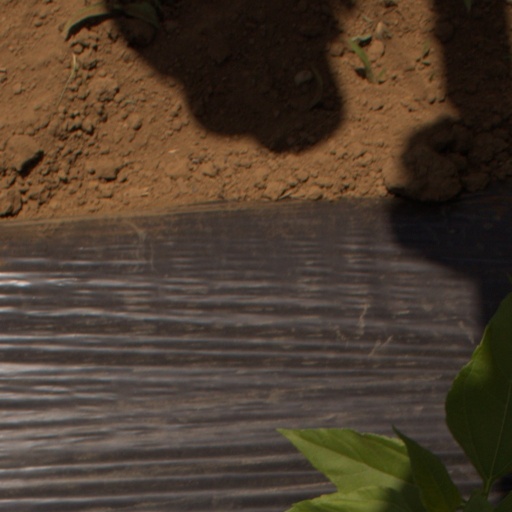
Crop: Jerusalem artichoke